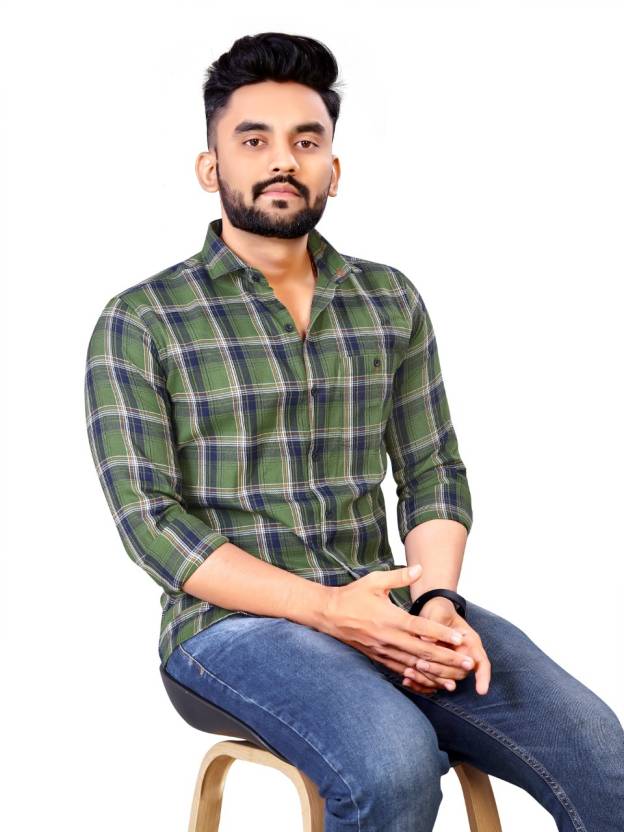
Product: Men Regular Fit Checkered Mandarin Collar Casual Shirt
Price: ₹399
Colors: Dark Blue and  Brown
Pattern: Checkered
Description: Rock the fashion world as you adorn this cotton shirt. This men's shirt is fashioned on pure cotton fabric which is lightweight and assures the wearer a perfect fit & comfort.Perfect for your everyday use, you could pair it with a stylish pair of Jeans or Trousers complete the look. This shirt offers a professional look for the true business man. It's the perfect day-to-night shirt.Whatever the occasion this shirt will be your go-to. The style you want and the feel you need all rolled into this shirt.
Other details: Rich pure cotton full sleeve regular fit shirt for men